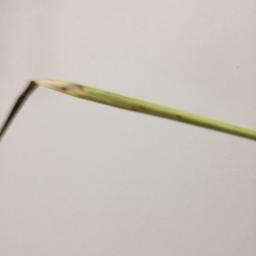
Label: Rice___Brown_Spot